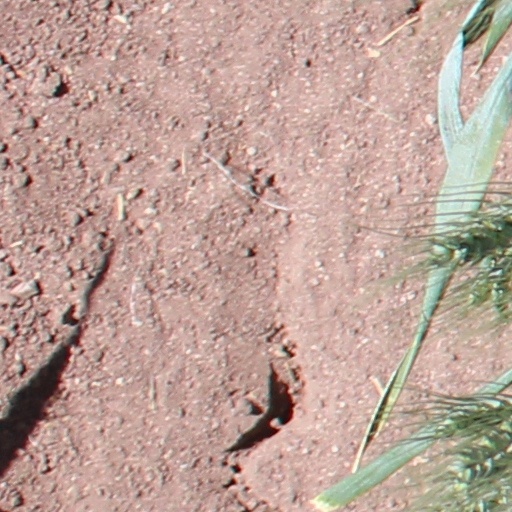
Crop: wheat